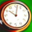
Label: clock